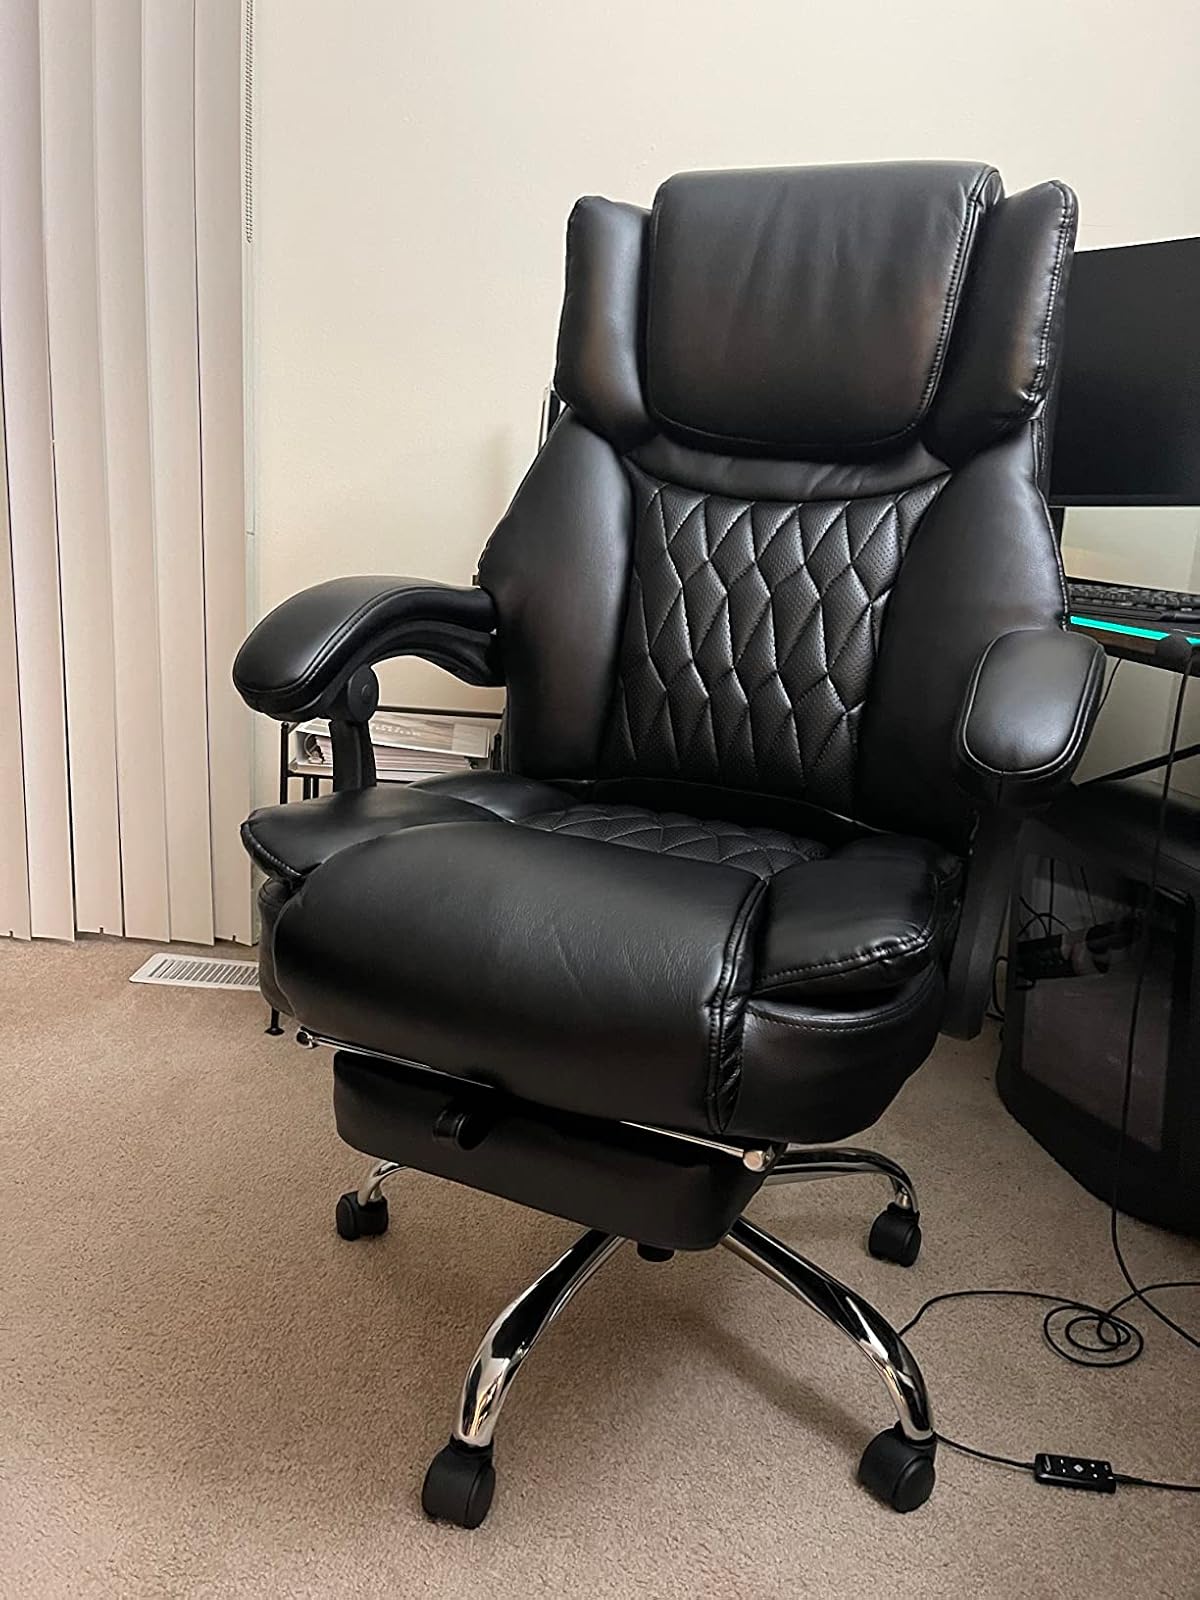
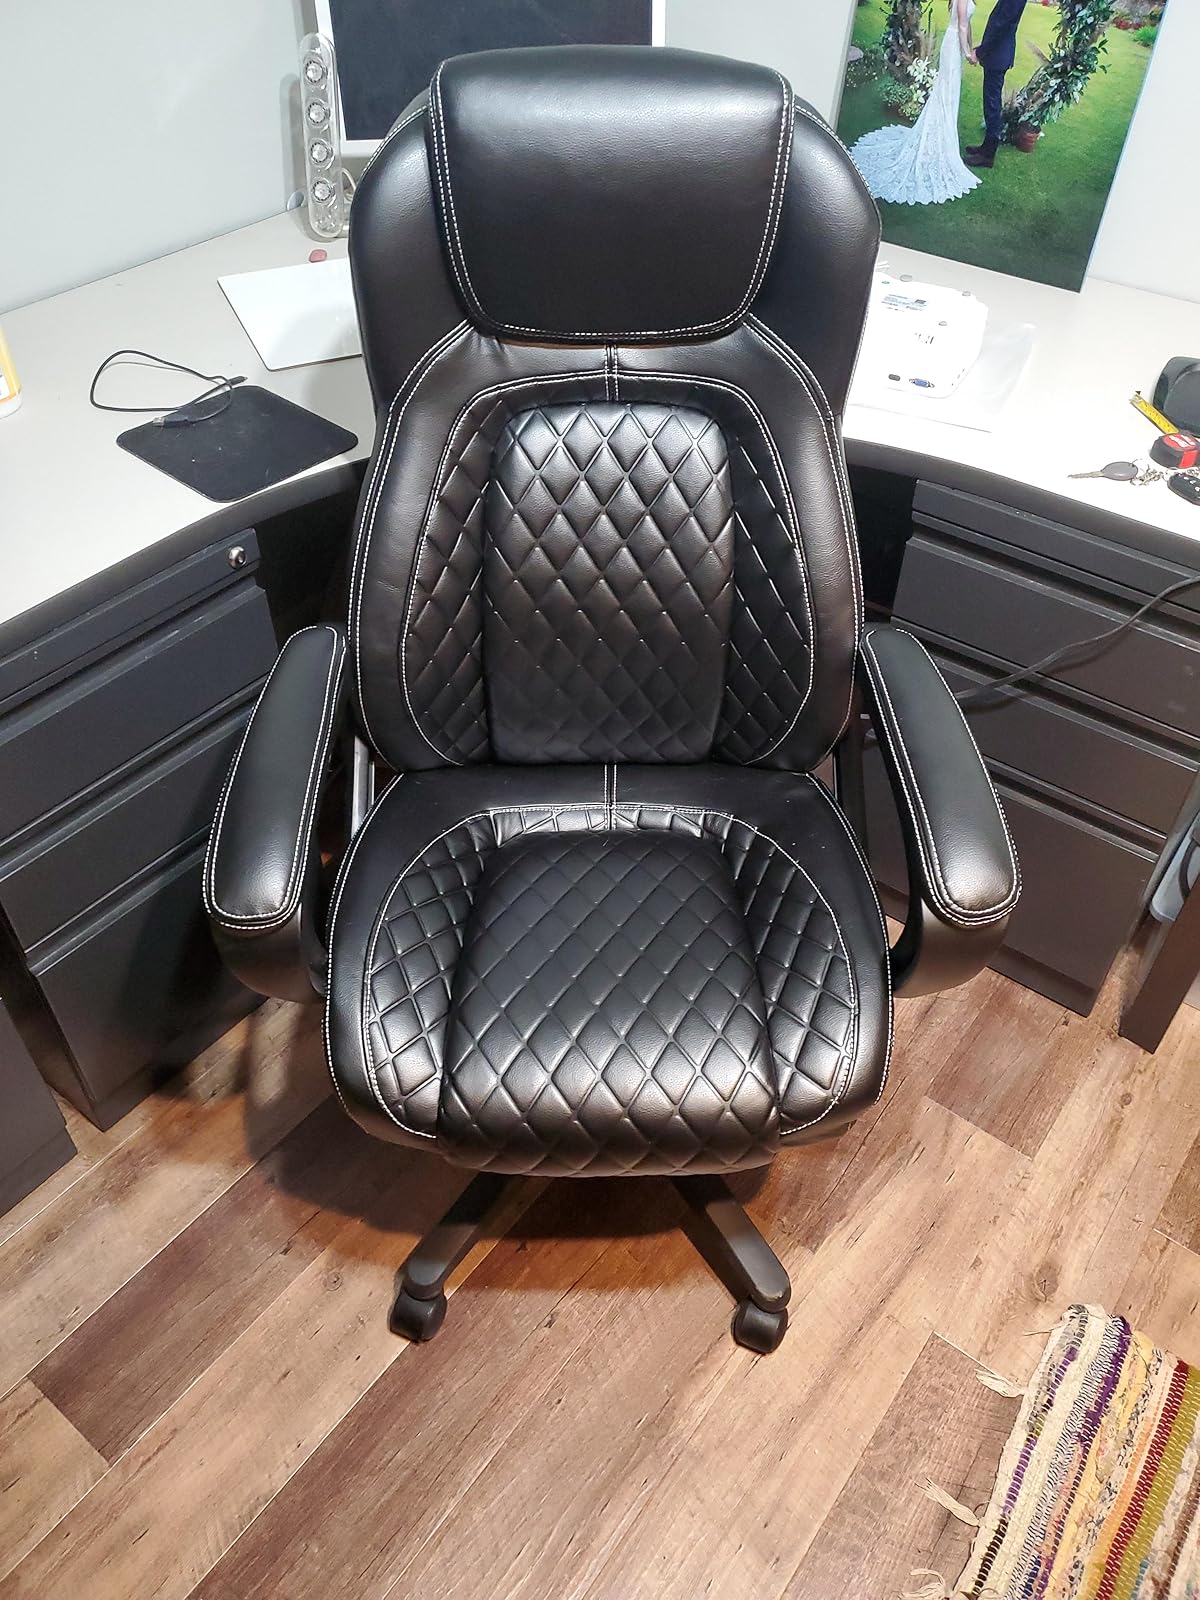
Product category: items_chair
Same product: no